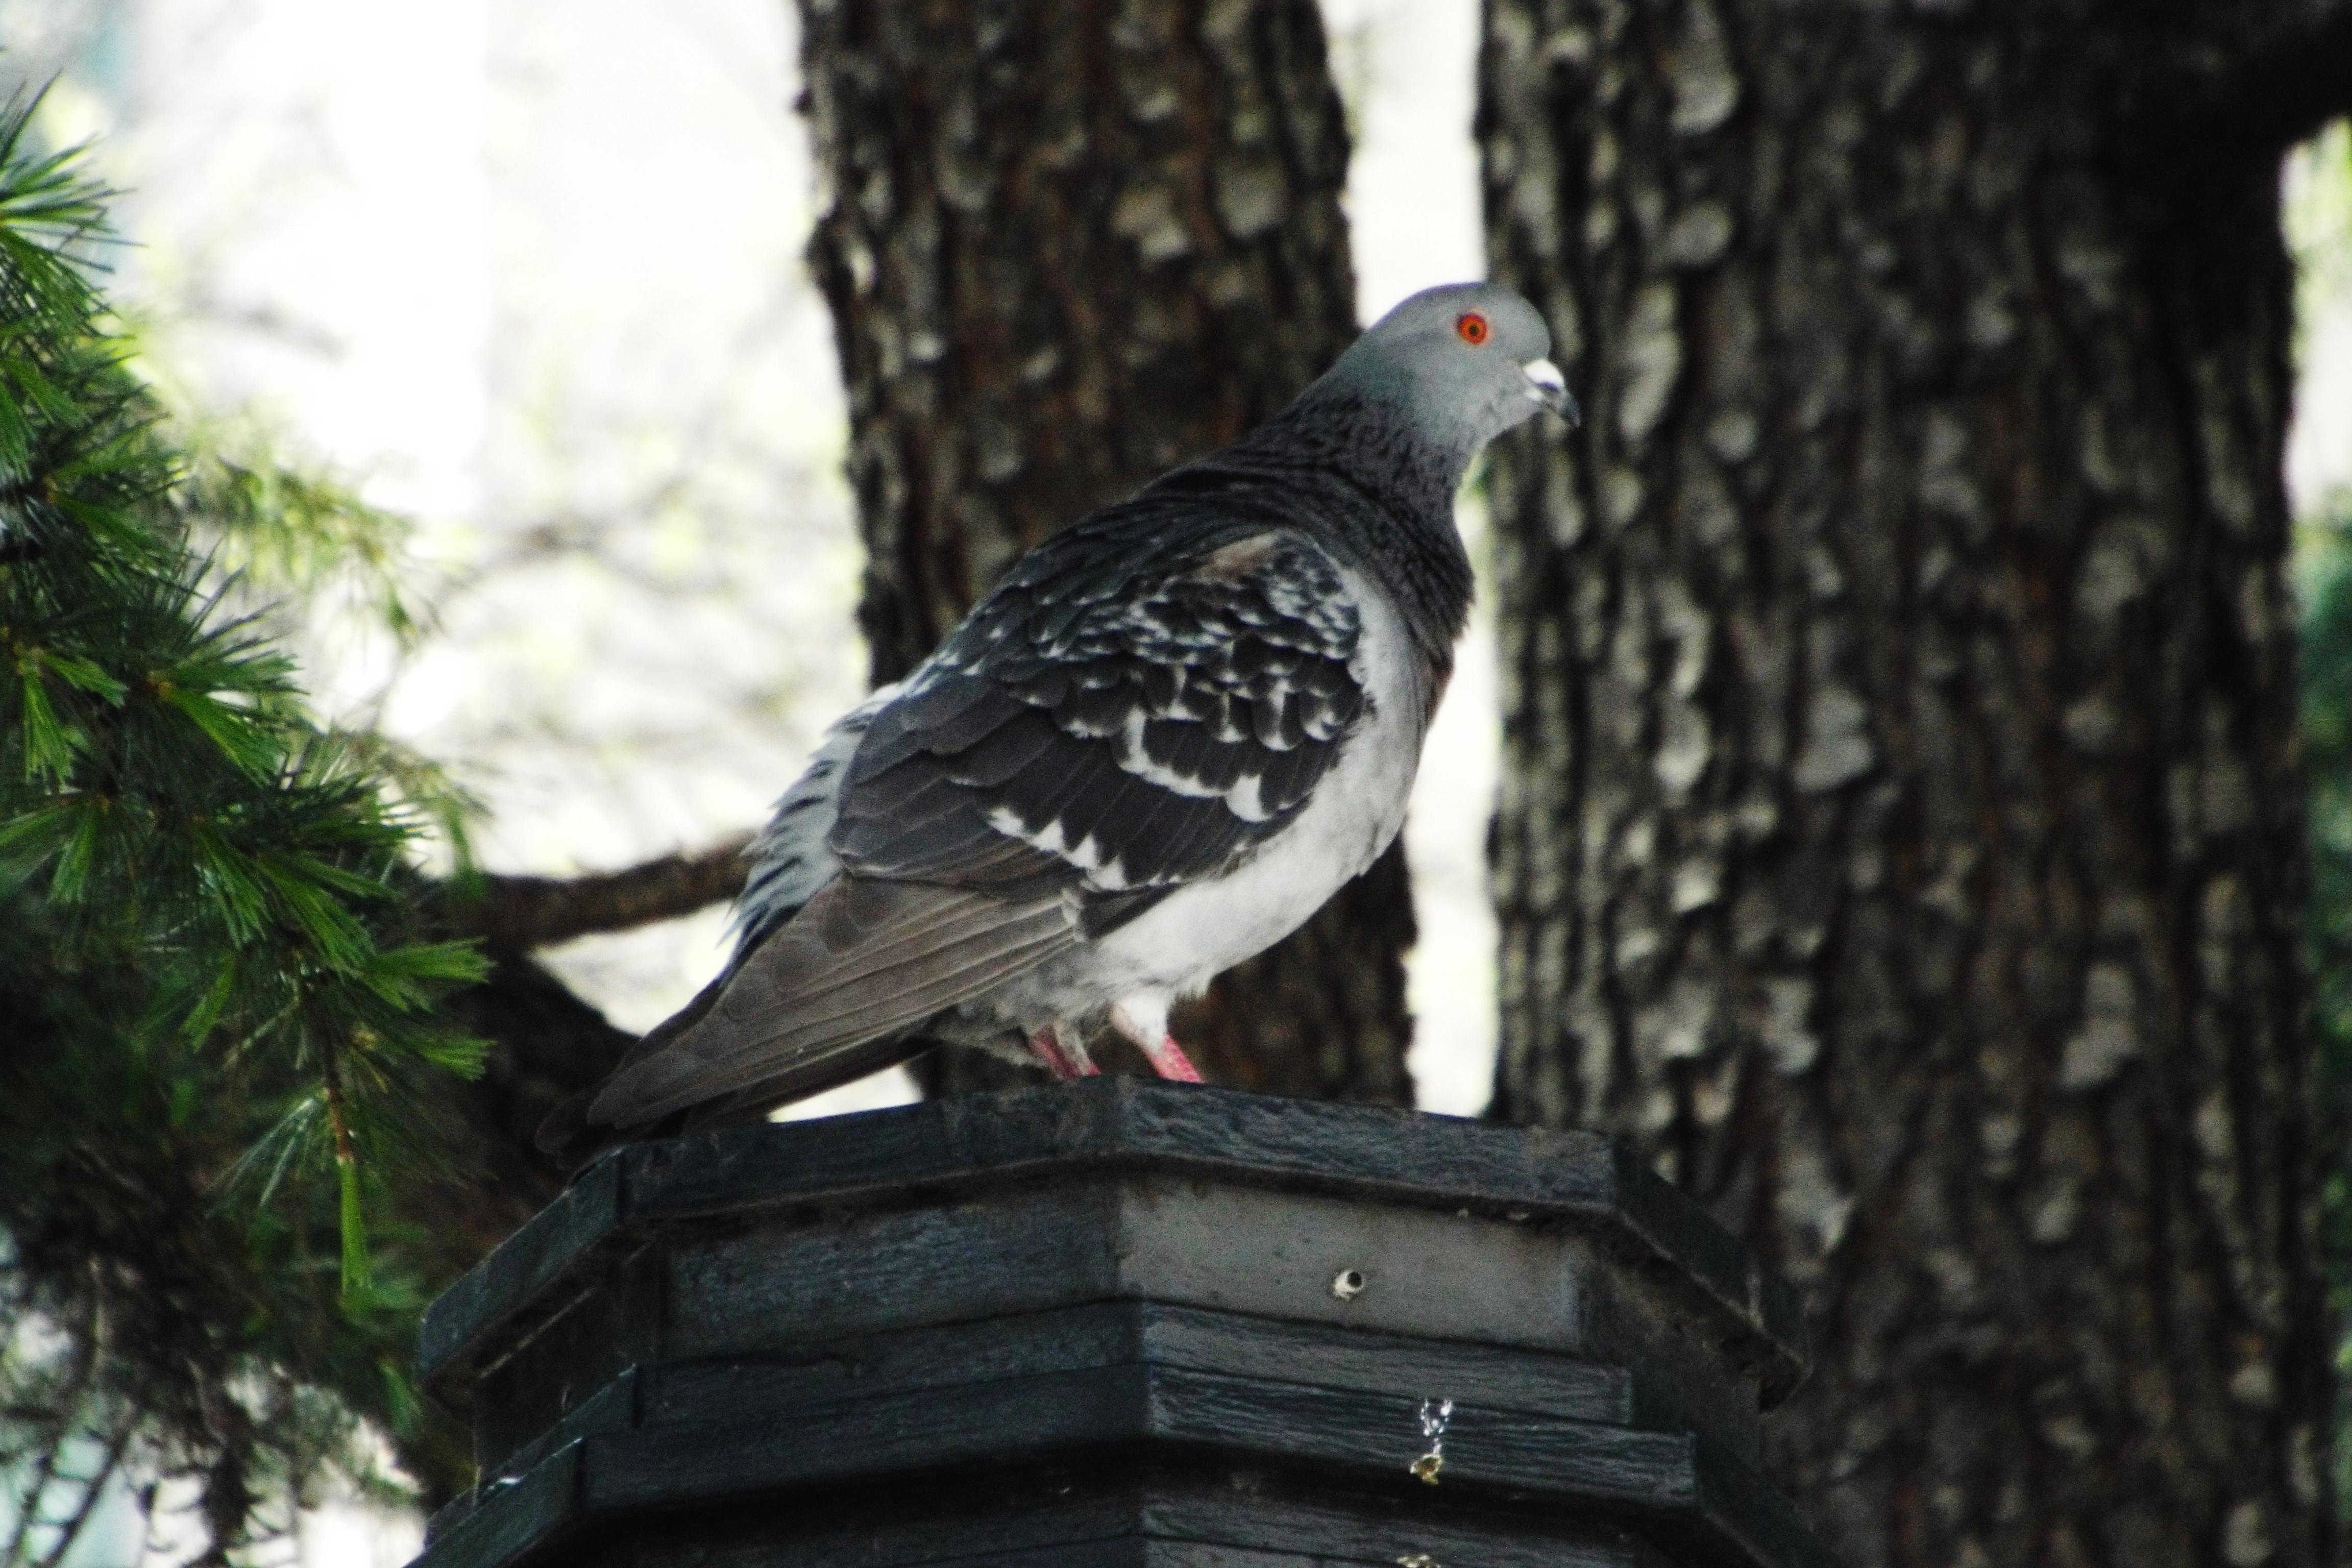
bird, wildlife, beak, fauna, vertebrate, pigeons and doves